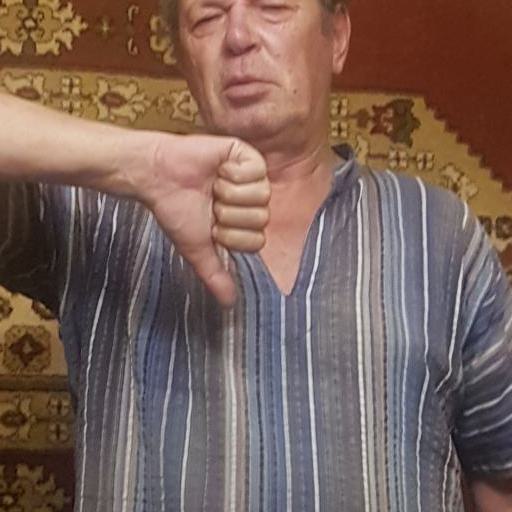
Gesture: dislike